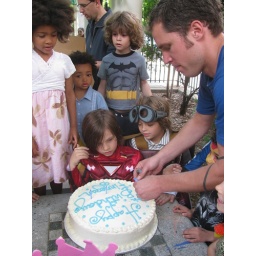
Finnegan's father lights his cake in the face of a brisk wind.  Saoirse, Siorai and other friends look on.